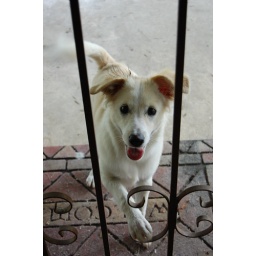
doggy who stopped by our house